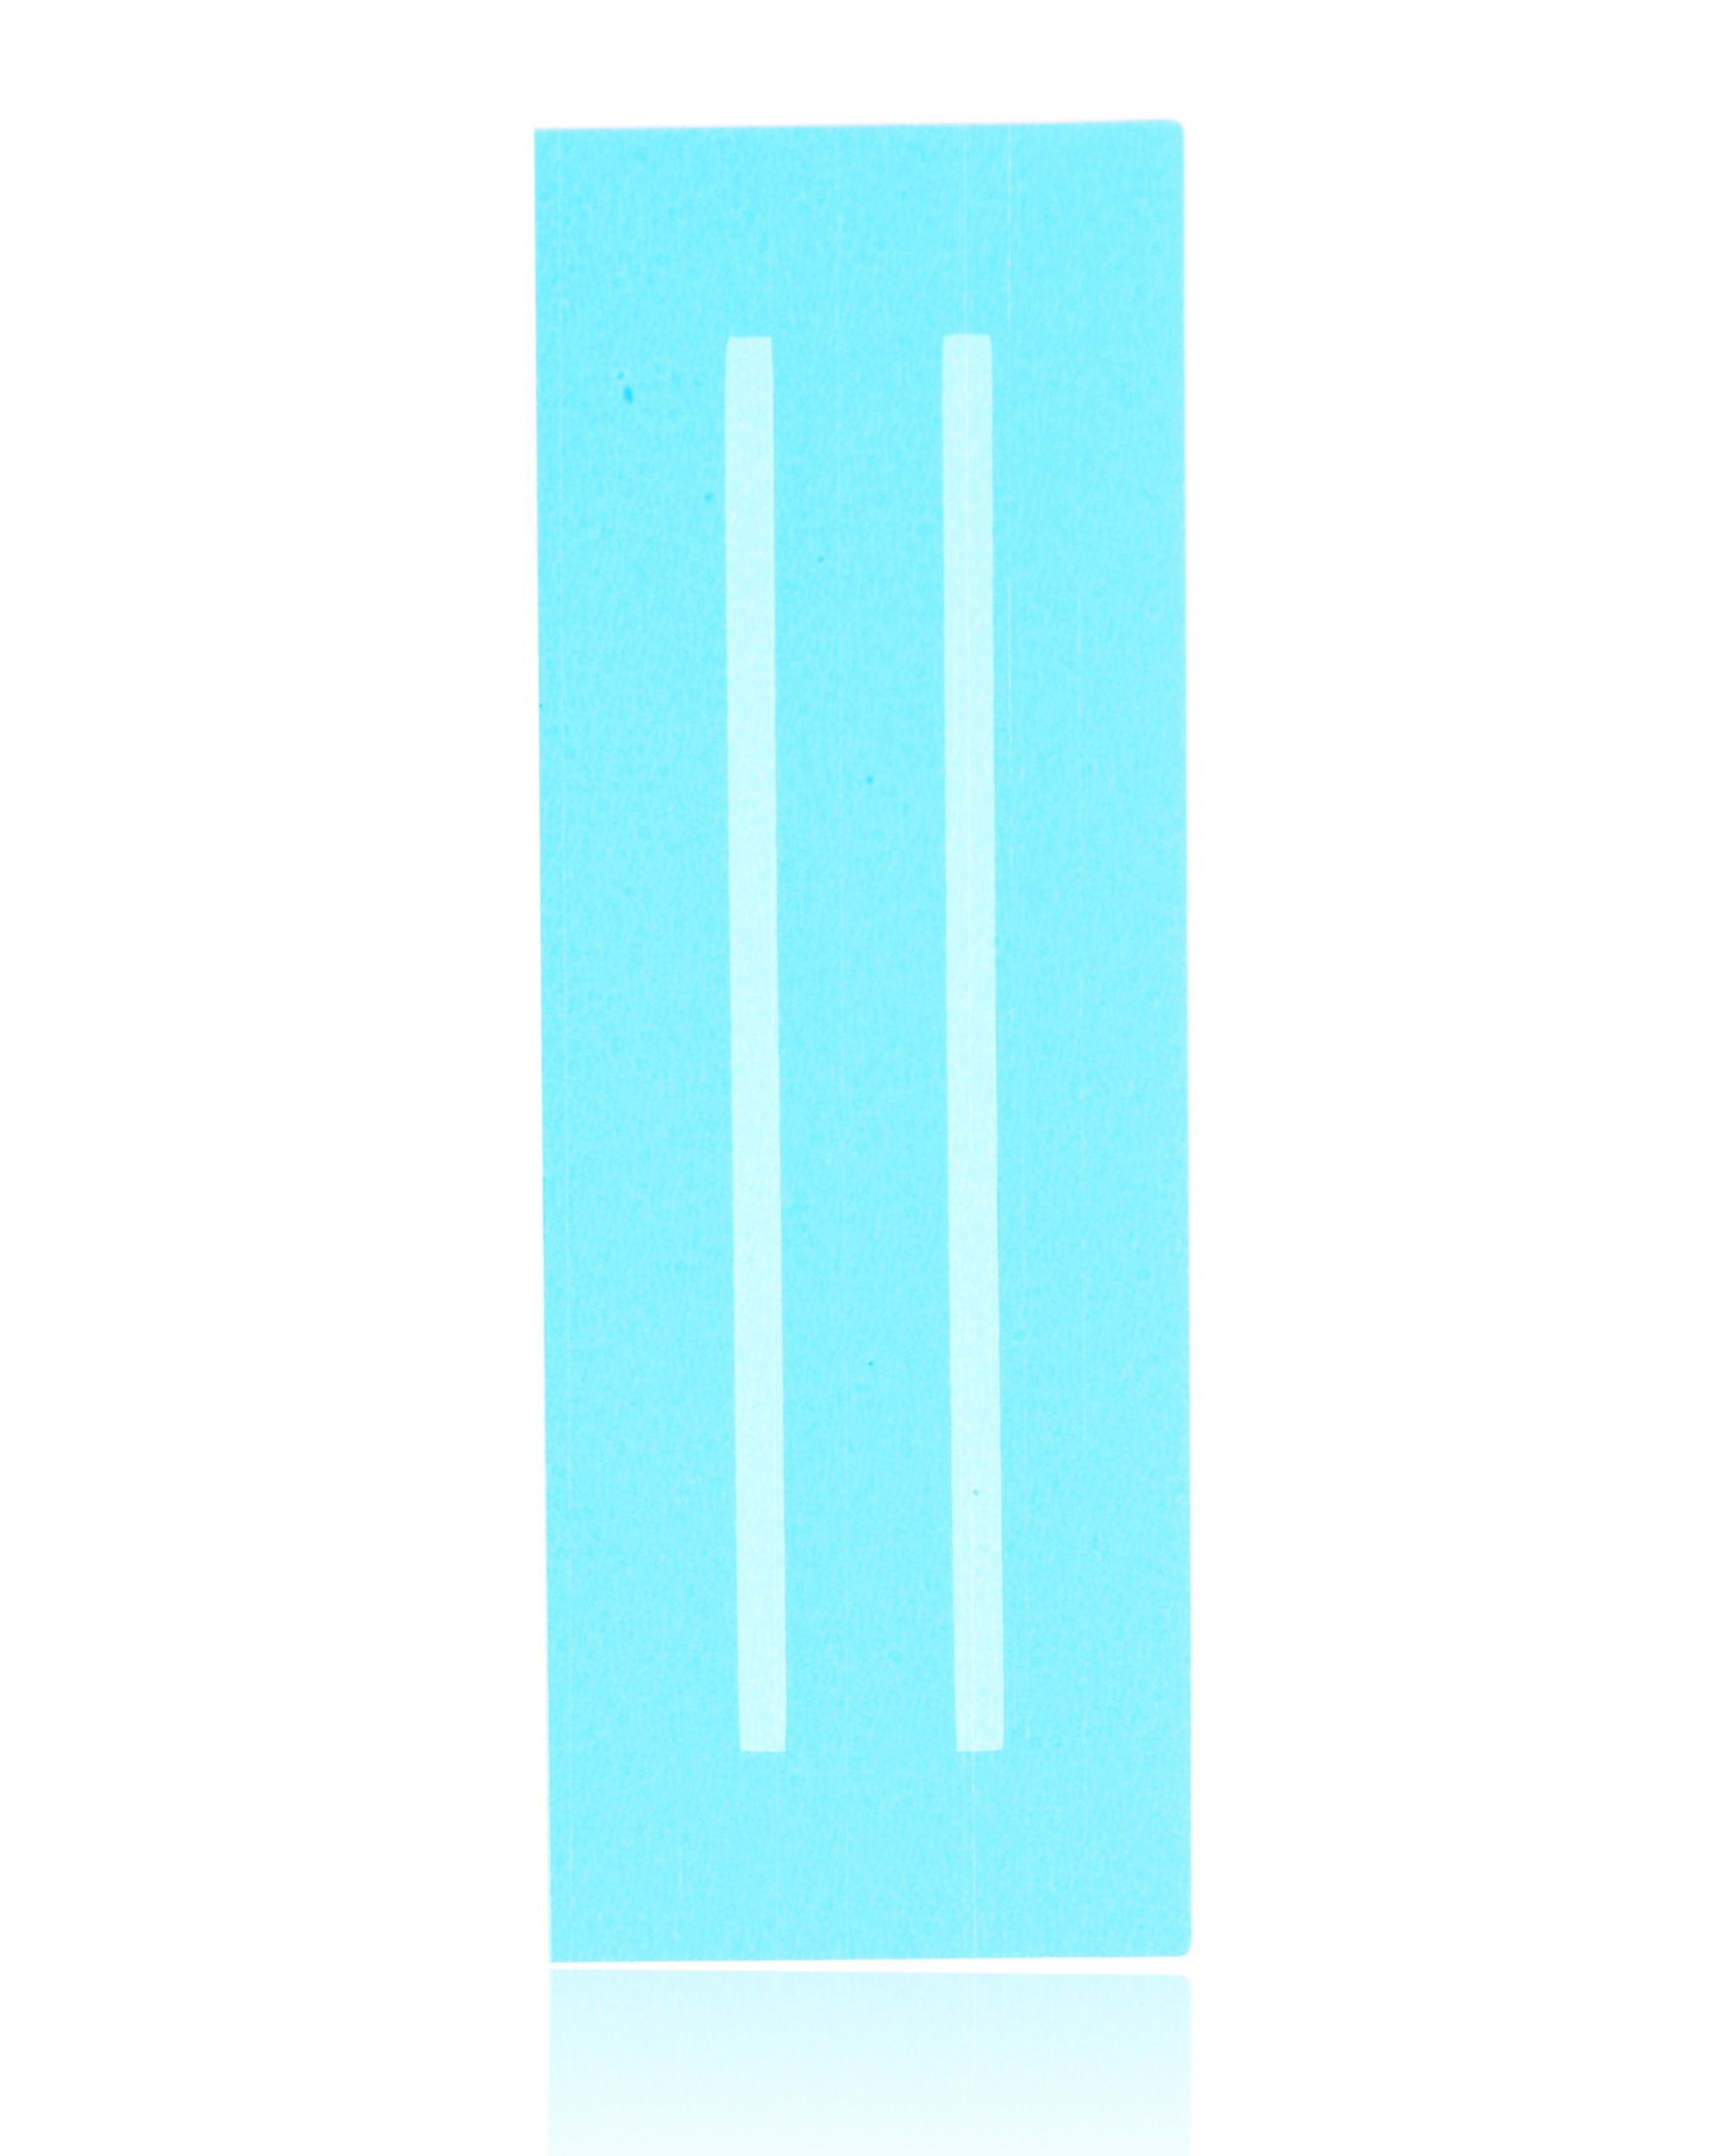
Replacement Battery Adhesive Tape Compatible For Samsung Galaxy All Models (Width: 62.5mm / Length: 70mm)
Brand: MacFactory.Store
Description- - No Return / No Exchange Policy / No Warranty. - Please check the model number and match it with your Product. - Super Quality - Every product crosscheck Before Shipping. - This Adhesive Tape is used to hold the battery in place inside your Samsung Galaxy All Models. How to Install / Tips: - Please choose the right part before placing an order. - Please try to handle the repair or replacement work in a dry and dust-free environment without direct sunlight. - Special tooling is required for the repair or replacement work. - The installation of any new parts should be done by a qualified person. MF is not responsible for any damage caused during installation.
Category: Electronics > Electronics Accessories > Power > Batteries > Mobile Phone Batteries